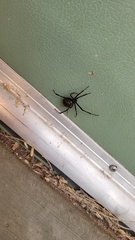
Species: Lactrodectus_hesperus